Billy Williams

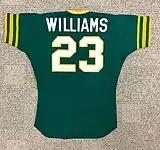
1975 Oakland Athletics #23 Billy Williams road jersey

In 1974 the Cubs finished in last place, with their worst record since 1966; after two years of declining production, with the lowest home run and RBI totals of his career, Williams was traded in October to the American League's Oakland Athletics for second baseman Manny Trillo and two pitchers. He helped lead Oakland to the 1975 AL West championship as a designated hitter, hitting 23 homers with 81 RBI, and on June 12 became the 16th player to hit 400 career home runs when he homered in a 9-7 road loss to the Milwaukee Brewers. In the postseason, the three-time defending World Series champions were swept in three games in the AL Championship Series by the Boston Red Sox, with Williams going hitless in 7 at bats. In 1976, Williams played in 120 games and hit only .211. He retired after playing his last major league game on October 2, picking up a single in his final plate appearance in a 14-inning, 9-8 win over the California Angels.